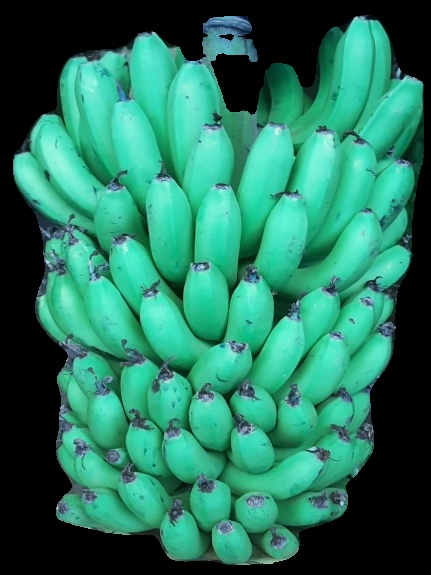
Variety: pachbale
Grade: grade1